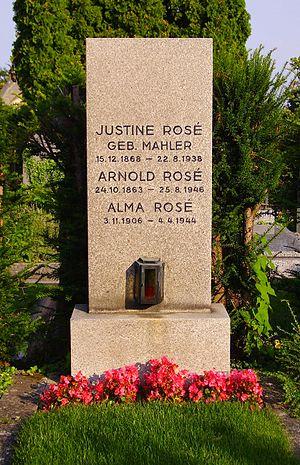
Alma Rosé, née à Vienne, le 3 novembre 1906 et morte le 4 avril 1944 dans le camp de concentration d'Auschwitz, est une violoniste autrichienne d'origine juive.